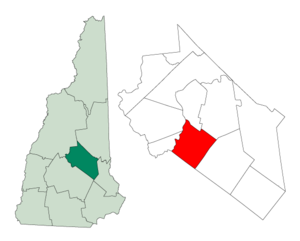
Belmont est une municipalité américaine située dans le comté de Belknap au New Hampshire. Selon le recensement de 2010, sa population est de 7 356 habitants, dont 1 301 à Belmont CDP.